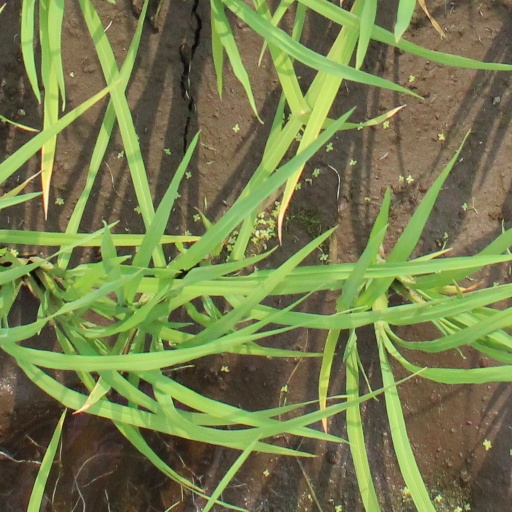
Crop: rice